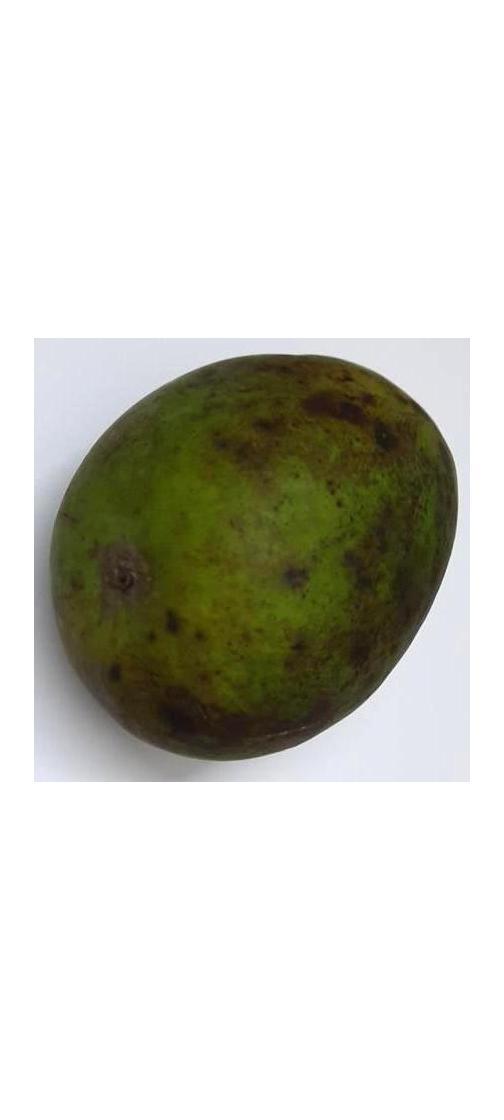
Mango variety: Harivanga